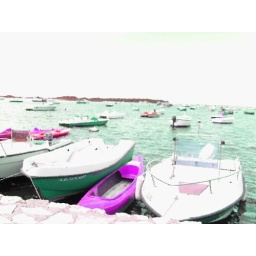
I see all in pink and green